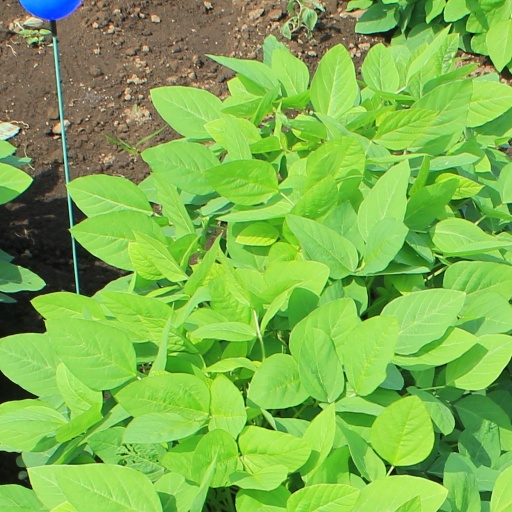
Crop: soybean